Kim Ji-min (actress)

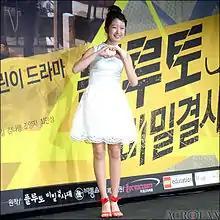
Kim Ji-Min in August 2014

Kim Ji-min (born February 12, 2000) is a South Korean actress. She is best known for her roles in "Goddess of Fire" (2013) and "Pluto Secret Society" (2014). Since January 2020, she is part of SM C&C (under SM Entertainment).